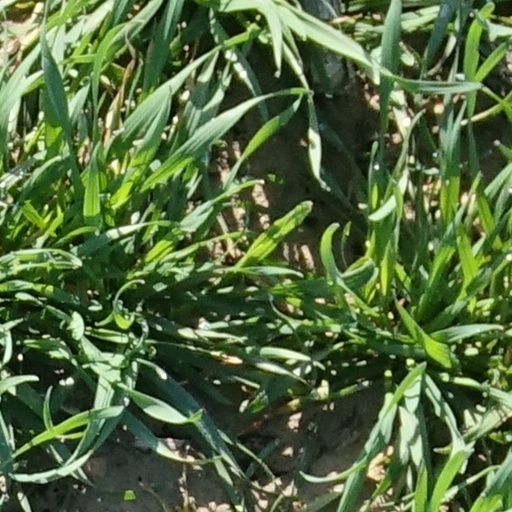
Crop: wheat